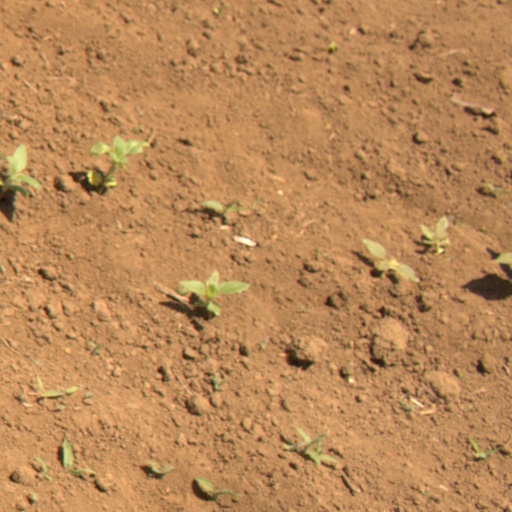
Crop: Jerusalem artichoke